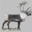
Label: deer